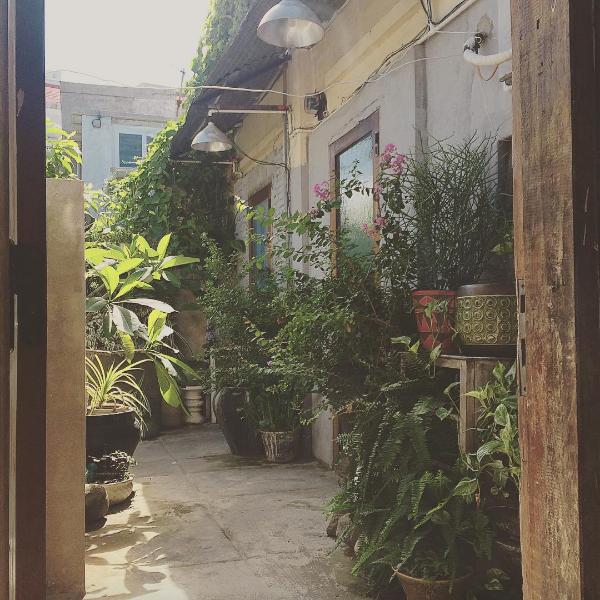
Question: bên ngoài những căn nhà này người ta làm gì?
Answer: người ta trồng cây cảnh